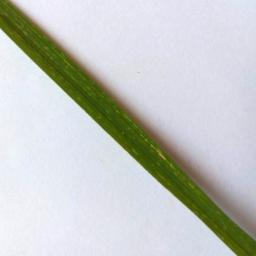
Label: Rice___Healthy